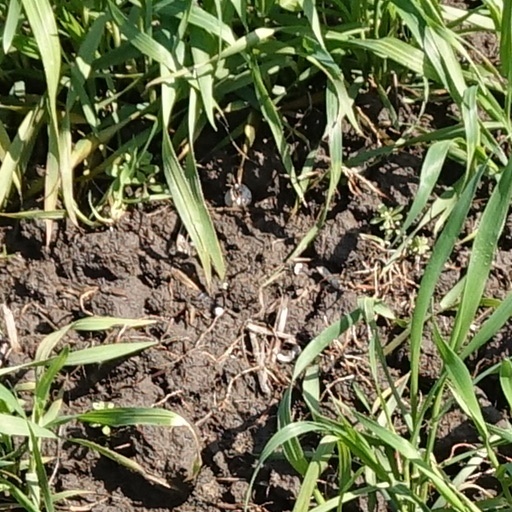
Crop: wheat